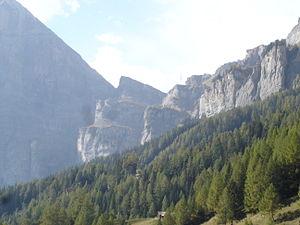
Le col de la Gemmi est un col de Suisse situé à 2 268 mètres d'altitude, dans la commune de Loèche-les-Bains.